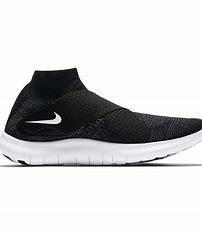
Brand: Nike
Model: Free RN 2017